Eljas Erkko

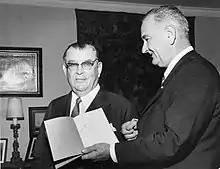
Erkko and Lyndon B. Johnson on September 7, 1963

Erkko was the Minister of Foreign Affairs in 1938 and 1939, as the Finns negotiated with the Soviet Union. The Soviets demanded the exchange of areas with Finland. Erkko did not want to make any concessions. As the Winter War started, Väinö Tanner was assigned a new government and decided to appoint himself as the foreign minister. In 1939 and 1940, he was a chargé d'affaires in Stockholm.